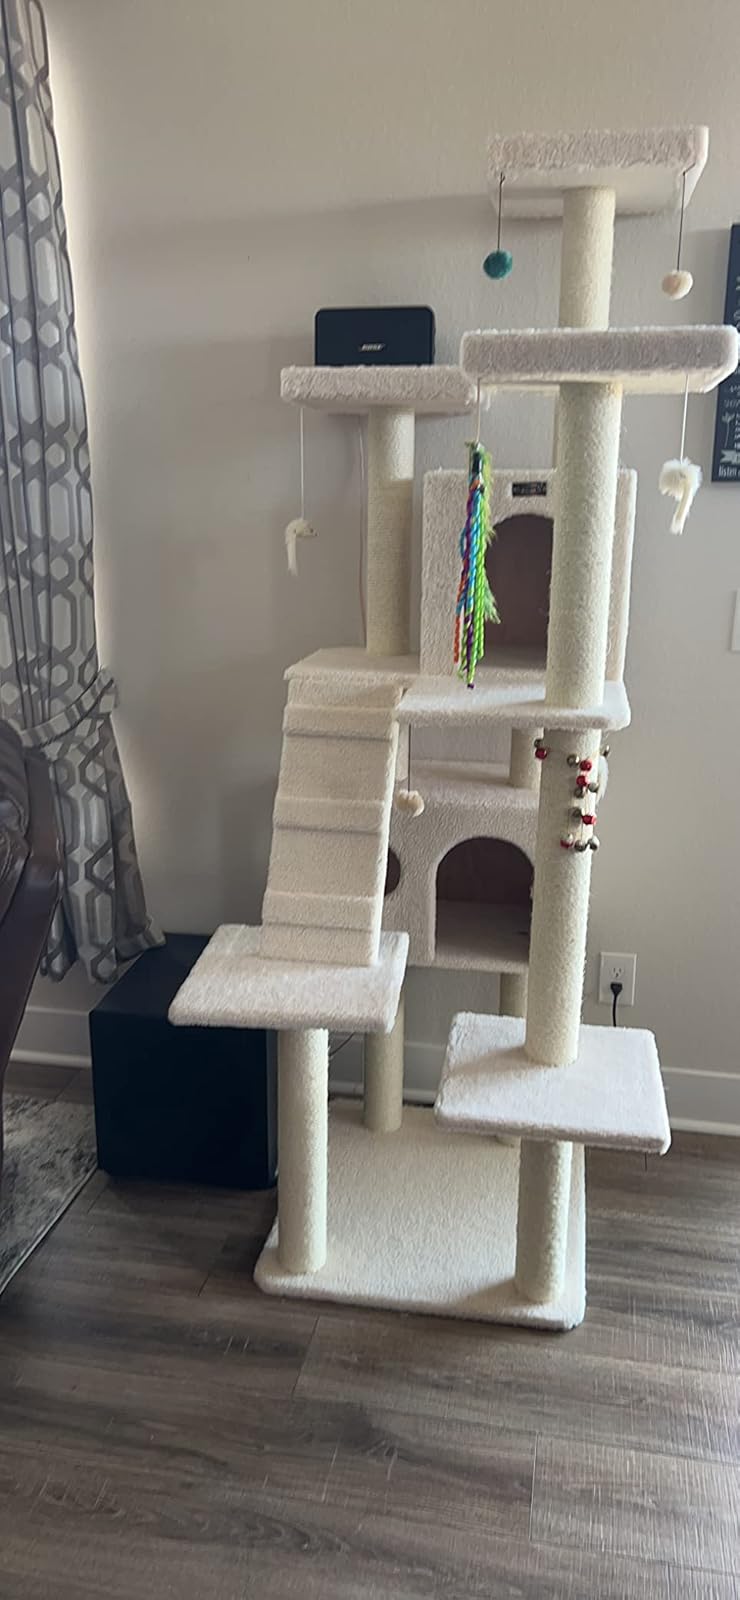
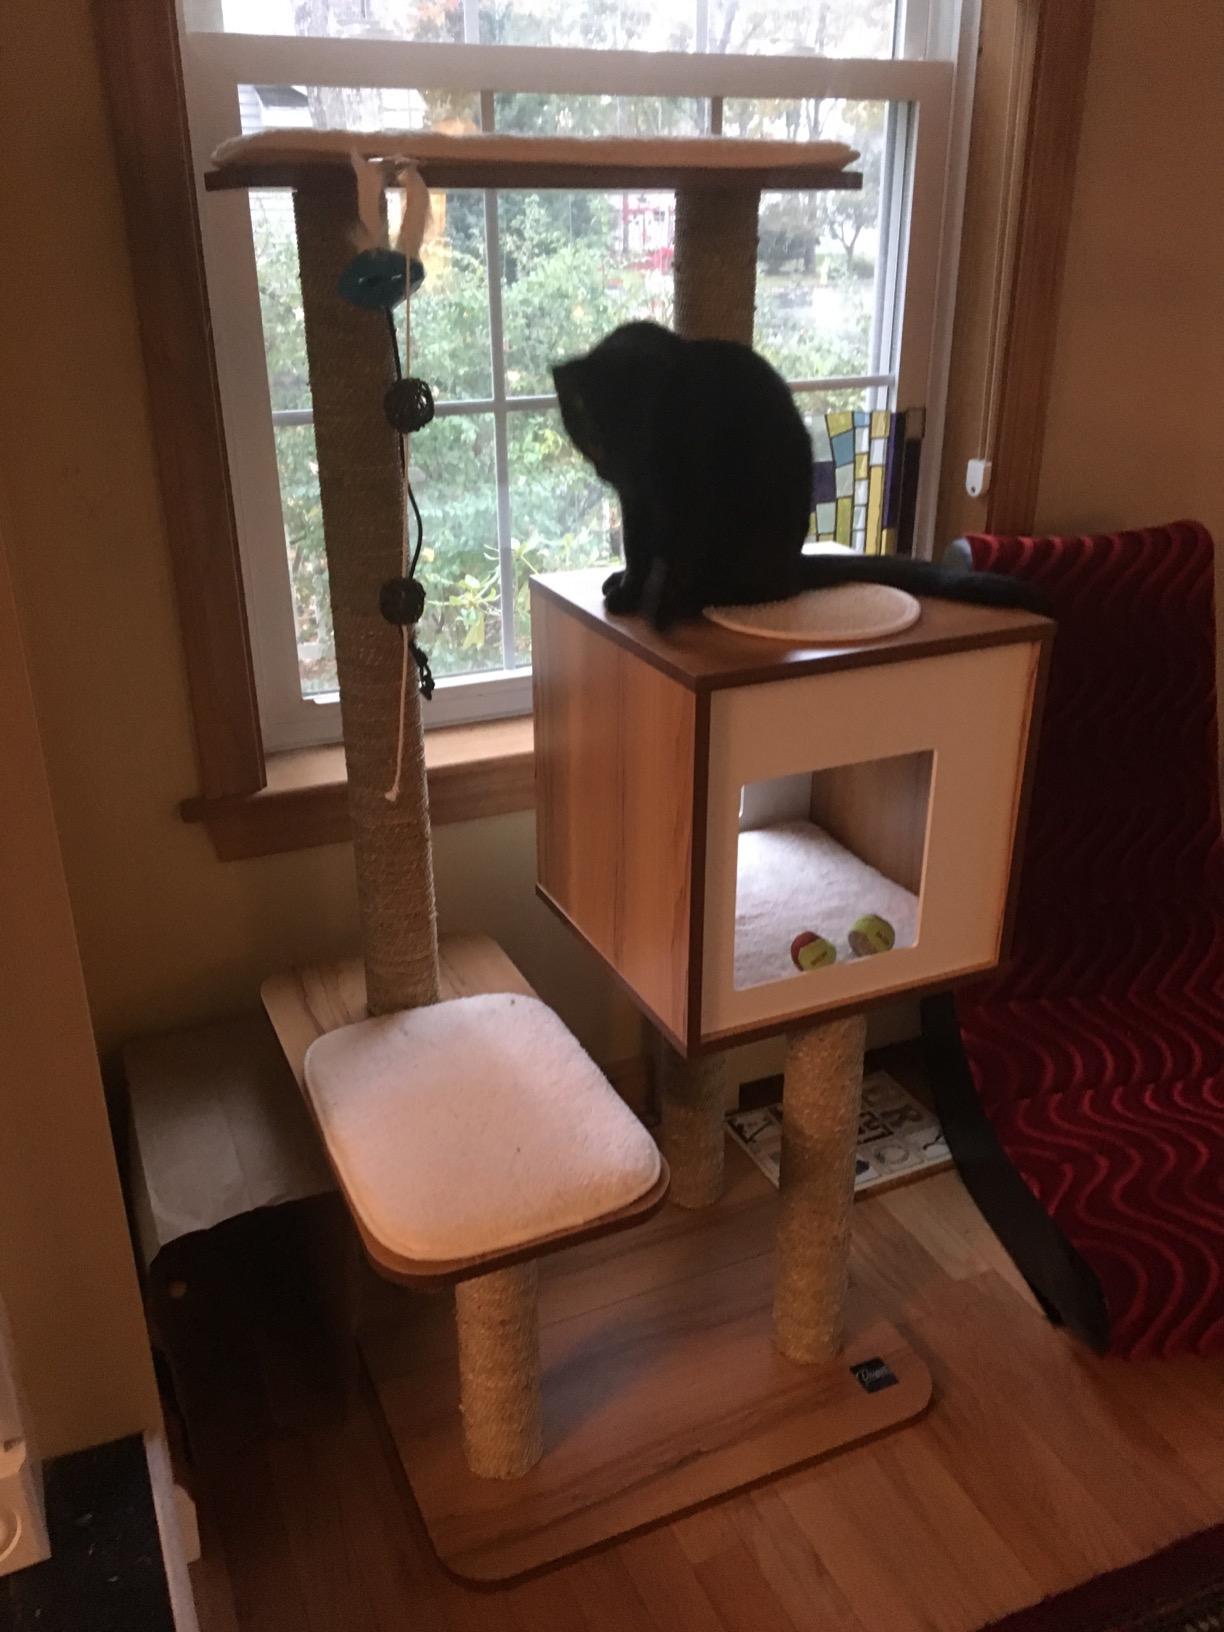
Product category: items_cat tree
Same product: no